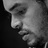
Emotion: sad